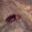
Label: cockroach